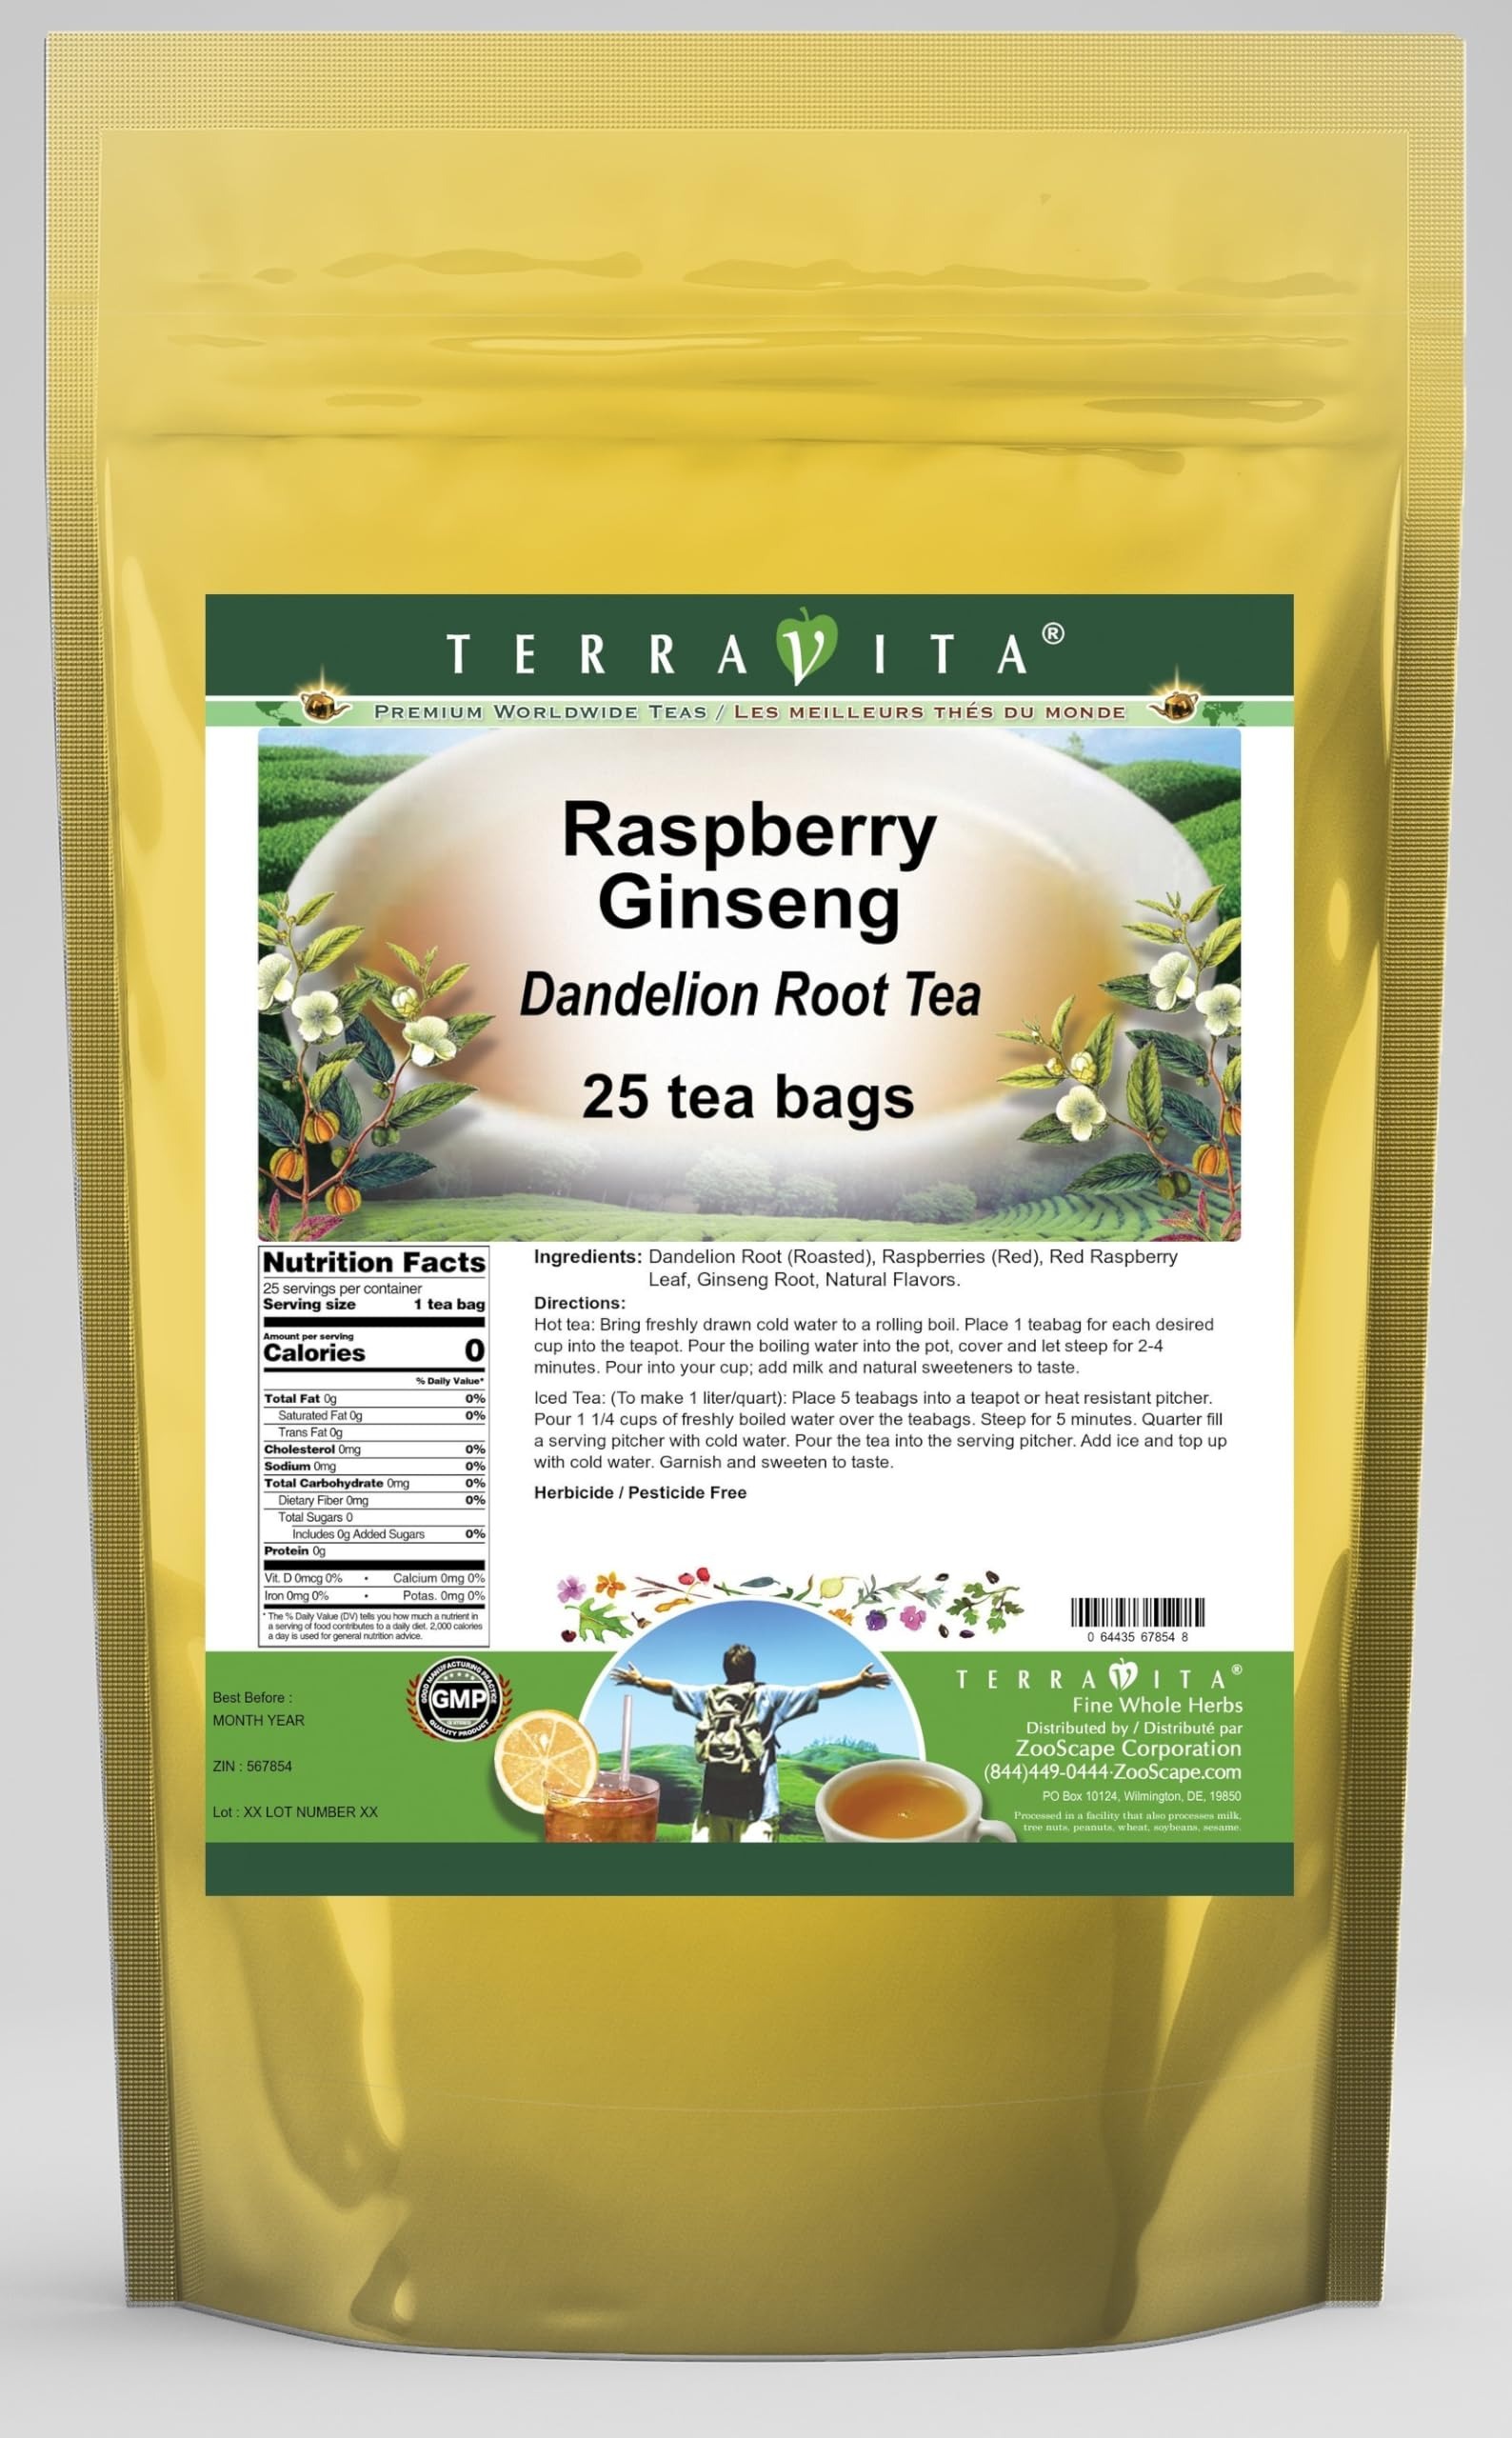
Item Name: Raspberry Ginseng Dandelion Root Tea (25 tea bags, ZIN: 567854) - 3 Pack
Bullet Point 1: Our Raspberry Ginseng Dandelion Root tea is a delicious naturally flavored Dandelion Root coffee substitute with Raspberries (Red), Raspberry Leaf (Red) and Ginseng Root that you will enjoy relaxing with anytime! The natural and caffeine-free Raspberry Ginseng taste is delicious! - Ingredients: Dandelion Root, Raspberries (Red), Raspberry Leaf (Red), Ginseng Root and Natural Raspberry Ginseng Flavor.
Bullet Point 2: No fillers.
Bullet Point 3: Manufacturer: TerraVita
Bullet Point 4: Size: 25 tea bags
Bullet Point 5: Dandelion Root Tea Bags - Packed in a convenient upright pouch!
Product Description: Our Raspberry Ginseng Dandelion Root tea is a delicious naturally flavored Dandelion Root coffee substitute with Raspberries (Red), Raspberry Leaf (Red) and Ginseng Root that you will enjoy relaxing with anytime! The natural and caffeine-free Raspberry Ginseng taste is delicious! - Ingredients: Dandelion Root, Raspberries (Red), Raspberry Leaf (Red), Ginseng Root and Natural Raspberry Ginseng Flavor. - Hot tea brewing method: Bring freshly drawn cold water to a rolling boil. Place 1 teabag for each desired cup into the teapot. Pour the boiling water into the pot, cover and let steep for 2-4 minutes. Pour into your cup; add milk and natural sweeteners to taste. - Iced tea brewing method: (To make 1 liter/quart): Place 5 teabags into a teapot or heat resistant pitcher. Pour 1 1/4 cups of freshly boiled water over the teabags. Steep for 5 minutes. Quarter fill a serving pitcher with cold water. Pour the tea into the serving pitcher. Add ice and top up with cold water. Garnish and sweeten to taste. - TerraVita is an exclusive line of premium-quality, natural source products that use only the finest, purest and most potent ingredients found around the world. TerraVita is hallmarked by the highest possible standards of purity, potency, stability and freshness. All of our products are prepared with the highest elements of quality control, from raw materials through the entire manufacturing process, up to and including the moment that the bottles or bags are sealed for freshness and shipped out to you. Our highest possible standards are certified by independent laboratories and backed by our personal guarantee. - TerraVita exists to meet and ensure your family's health and wellness without the harmful effects of chemicals and health products. We strive to make all of our produc
Value: 75.0
Unit: Count

Price: 46.93